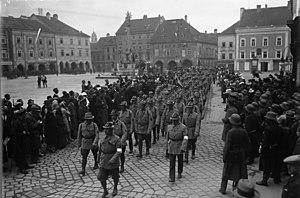
L’Heimwehr ou parfois Heimatschutz était un groupe paramilitaire nationaliste en Autriche dans les années 1920 et 1930, idéologiquement comparable aux Freikorps nationalistes allemands.